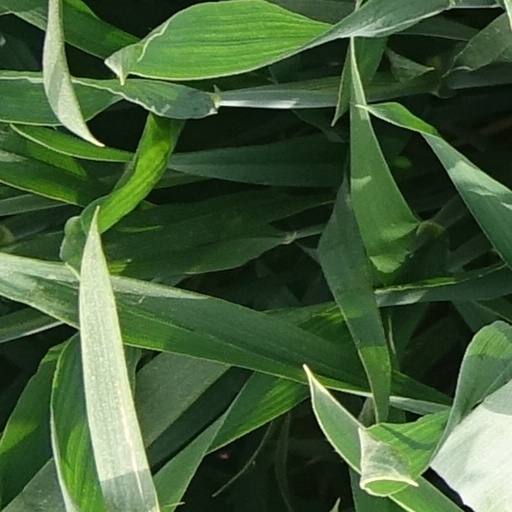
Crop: wheat